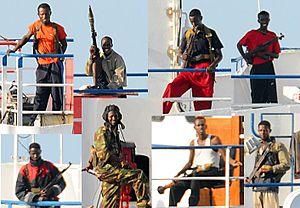
La piraterie autour de la Corne de l'Afrique, essentiellement composée de pirates somaliens, a pris la forme d'attaques de navires, de pillages et d'enlèvements en mer à partir de 2005. Elle est devenue une menace pour le transport maritime international et de nombreuses organisations internationales, l'Organisation maritime internationale et le Programme alimentaire mondial notamment, ont exprimé leur préoccupation devant l'augmentation de la fréquence des actes de piraterie. En réponse à la fréquence de ces actes, des bâtiments militaires de l'OTAN, russes, indiens, chinois et sud-coréens ont été mobilisés. Ils sillonnent la zone et escortent certains navires tandis que des gardes armés sont embarqués sur des navires civils, réduisant notablement les actes de pirateries à partir de 2014. En 2019, les attaques ont diminué dans la corne de l'Afrique, mais ont augmenté en revanche, de l'autre côté, au large du Nigéria.